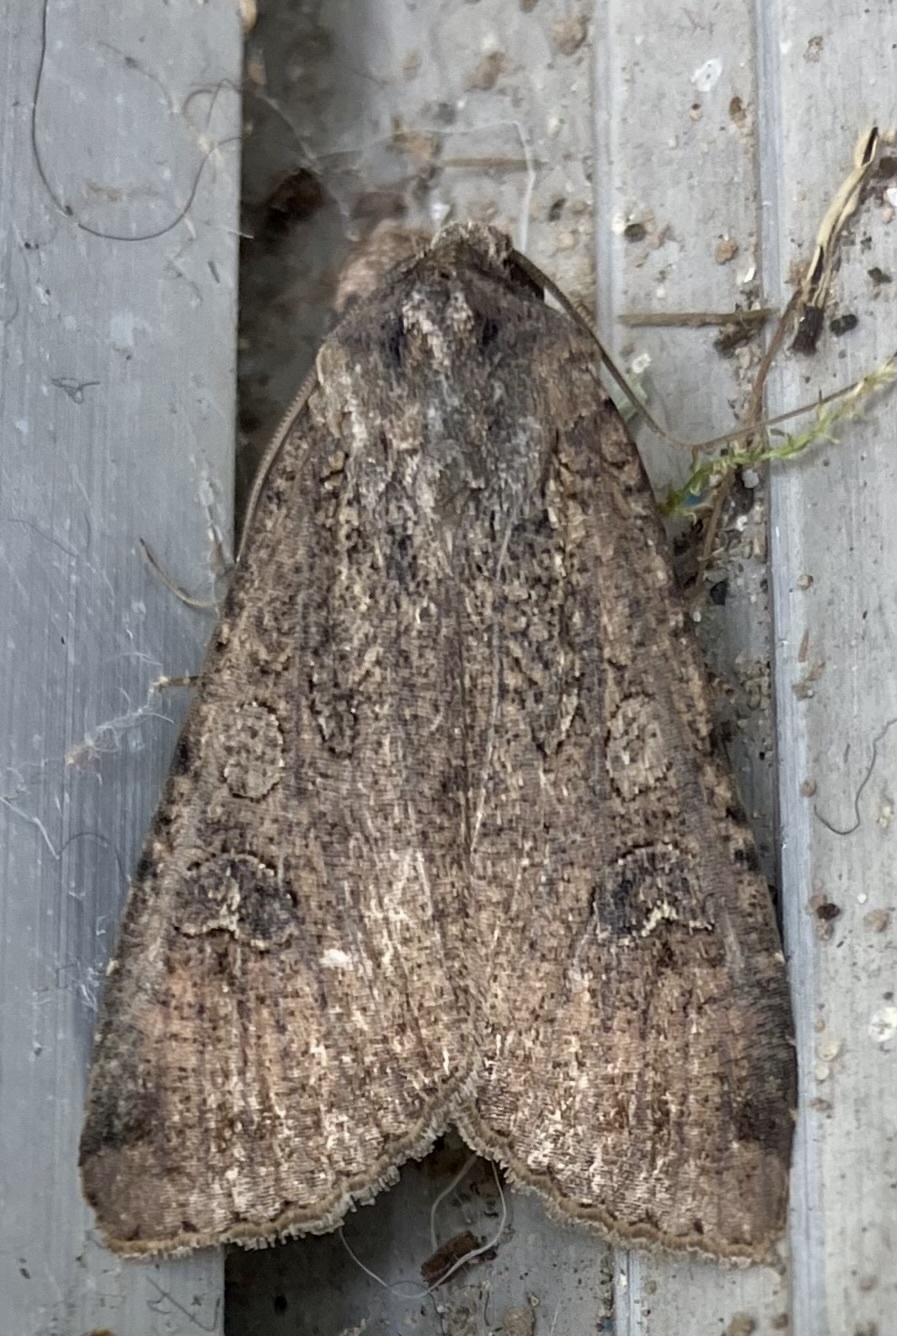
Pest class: cutworms